Caspian Sea

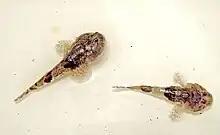
Most tadpole gobies ("Benthophilus") are found only in the Caspian Sea basin.

The Caspian turtle ("Mauremys caspica"), although found in neighboring areas, is a wholly freshwater species. The zebra mussel is native to the Caspian and Black Sea basins, but has become an invasive species elsewhere, when introduced. The area has given its name to several species, including the Caspian gull and the Caspian tern. The Caspian seal ("Pusa caspica") is the only aquatic mammal endemic to the Caspian Sea, being one of very few seal species that live in inland waters, but it is different from those inhabiting freshwaters due to the hydrological environment of the sea. A century ago the Caspian was home to more than one million seals. Today, fewer than 10% remain.